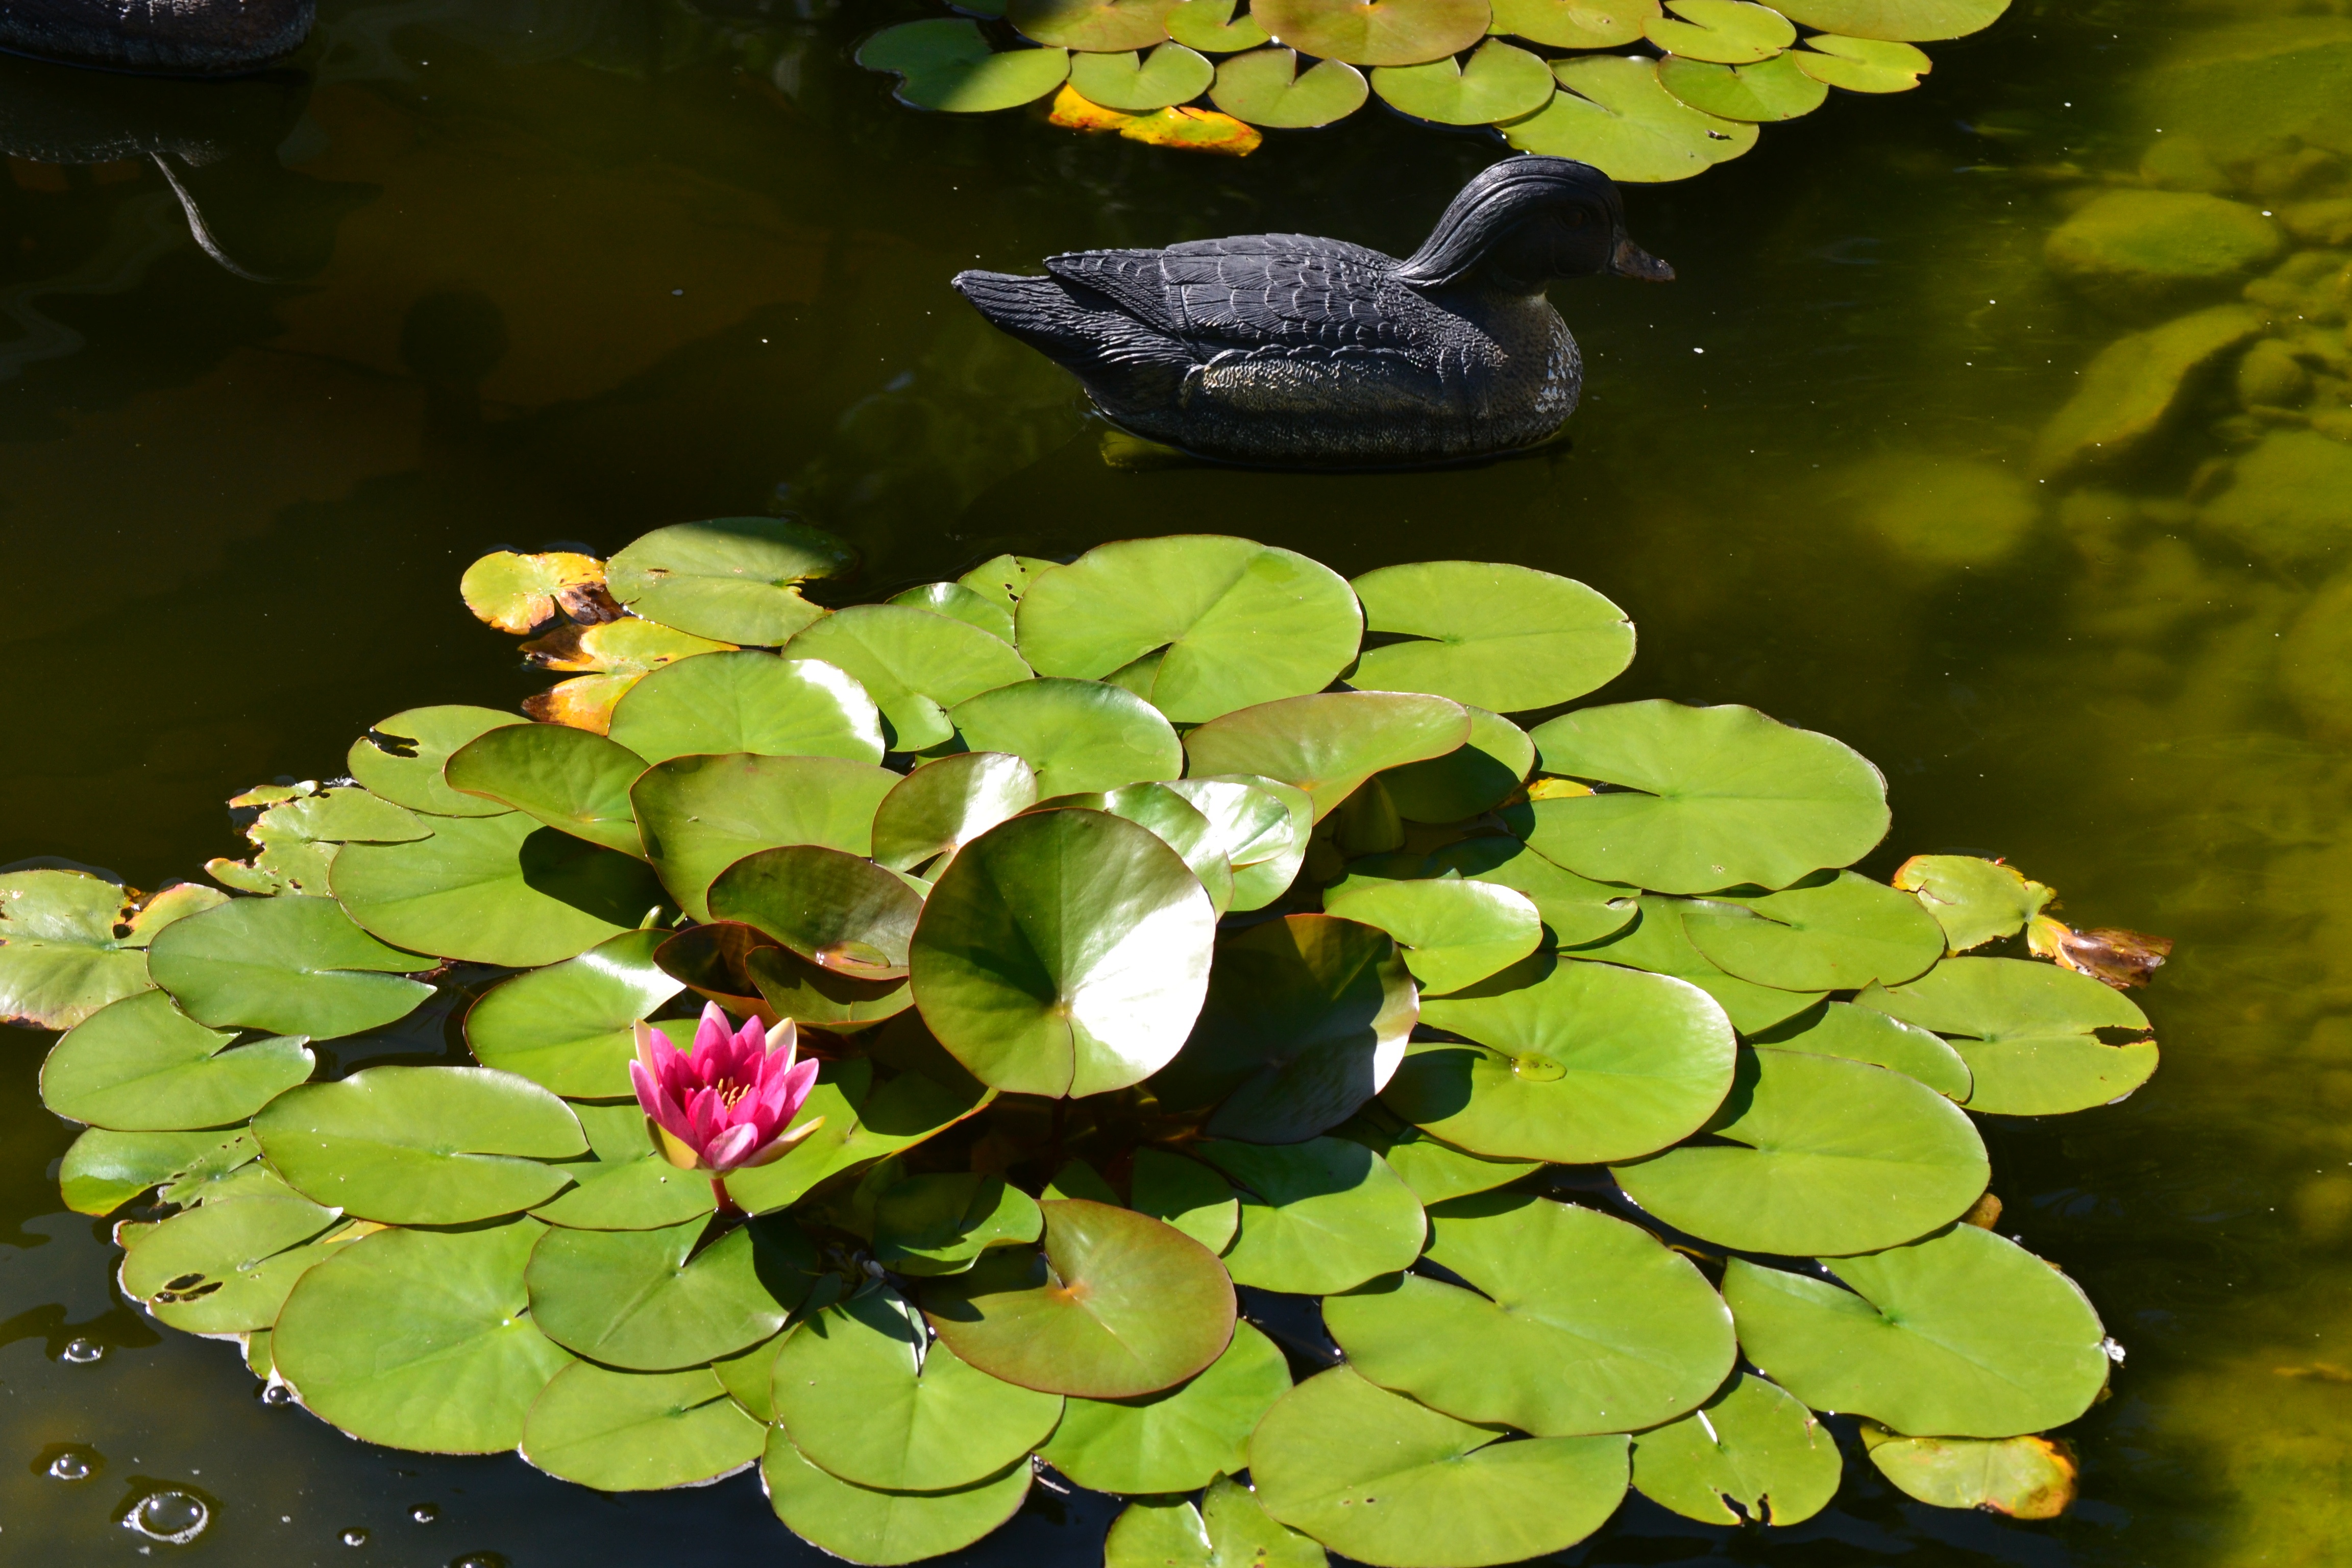
water, nature, plant, leaf, flower, pond, green, botany, garden, aquatic plant, flora, fauna